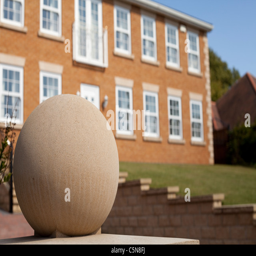
a modern new build large detached home